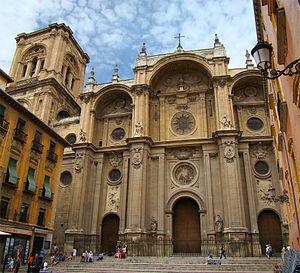
La cathédrale de l'Incarnation de Grenade est un édifice de la Renaissance, bâti à partir du XVIᵉ siècle dans la ville espagnole de Grenade, en Andalousie. Cette cathédrale, considérée comme la toute première église construite en style Renaissance en Espagne, fut envisagée dès le règne des Rois catholiques, et sa construction fut commencée sous Charles Iᵉʳ, pour s’achever en 1704, sous le règne de Philippe V.